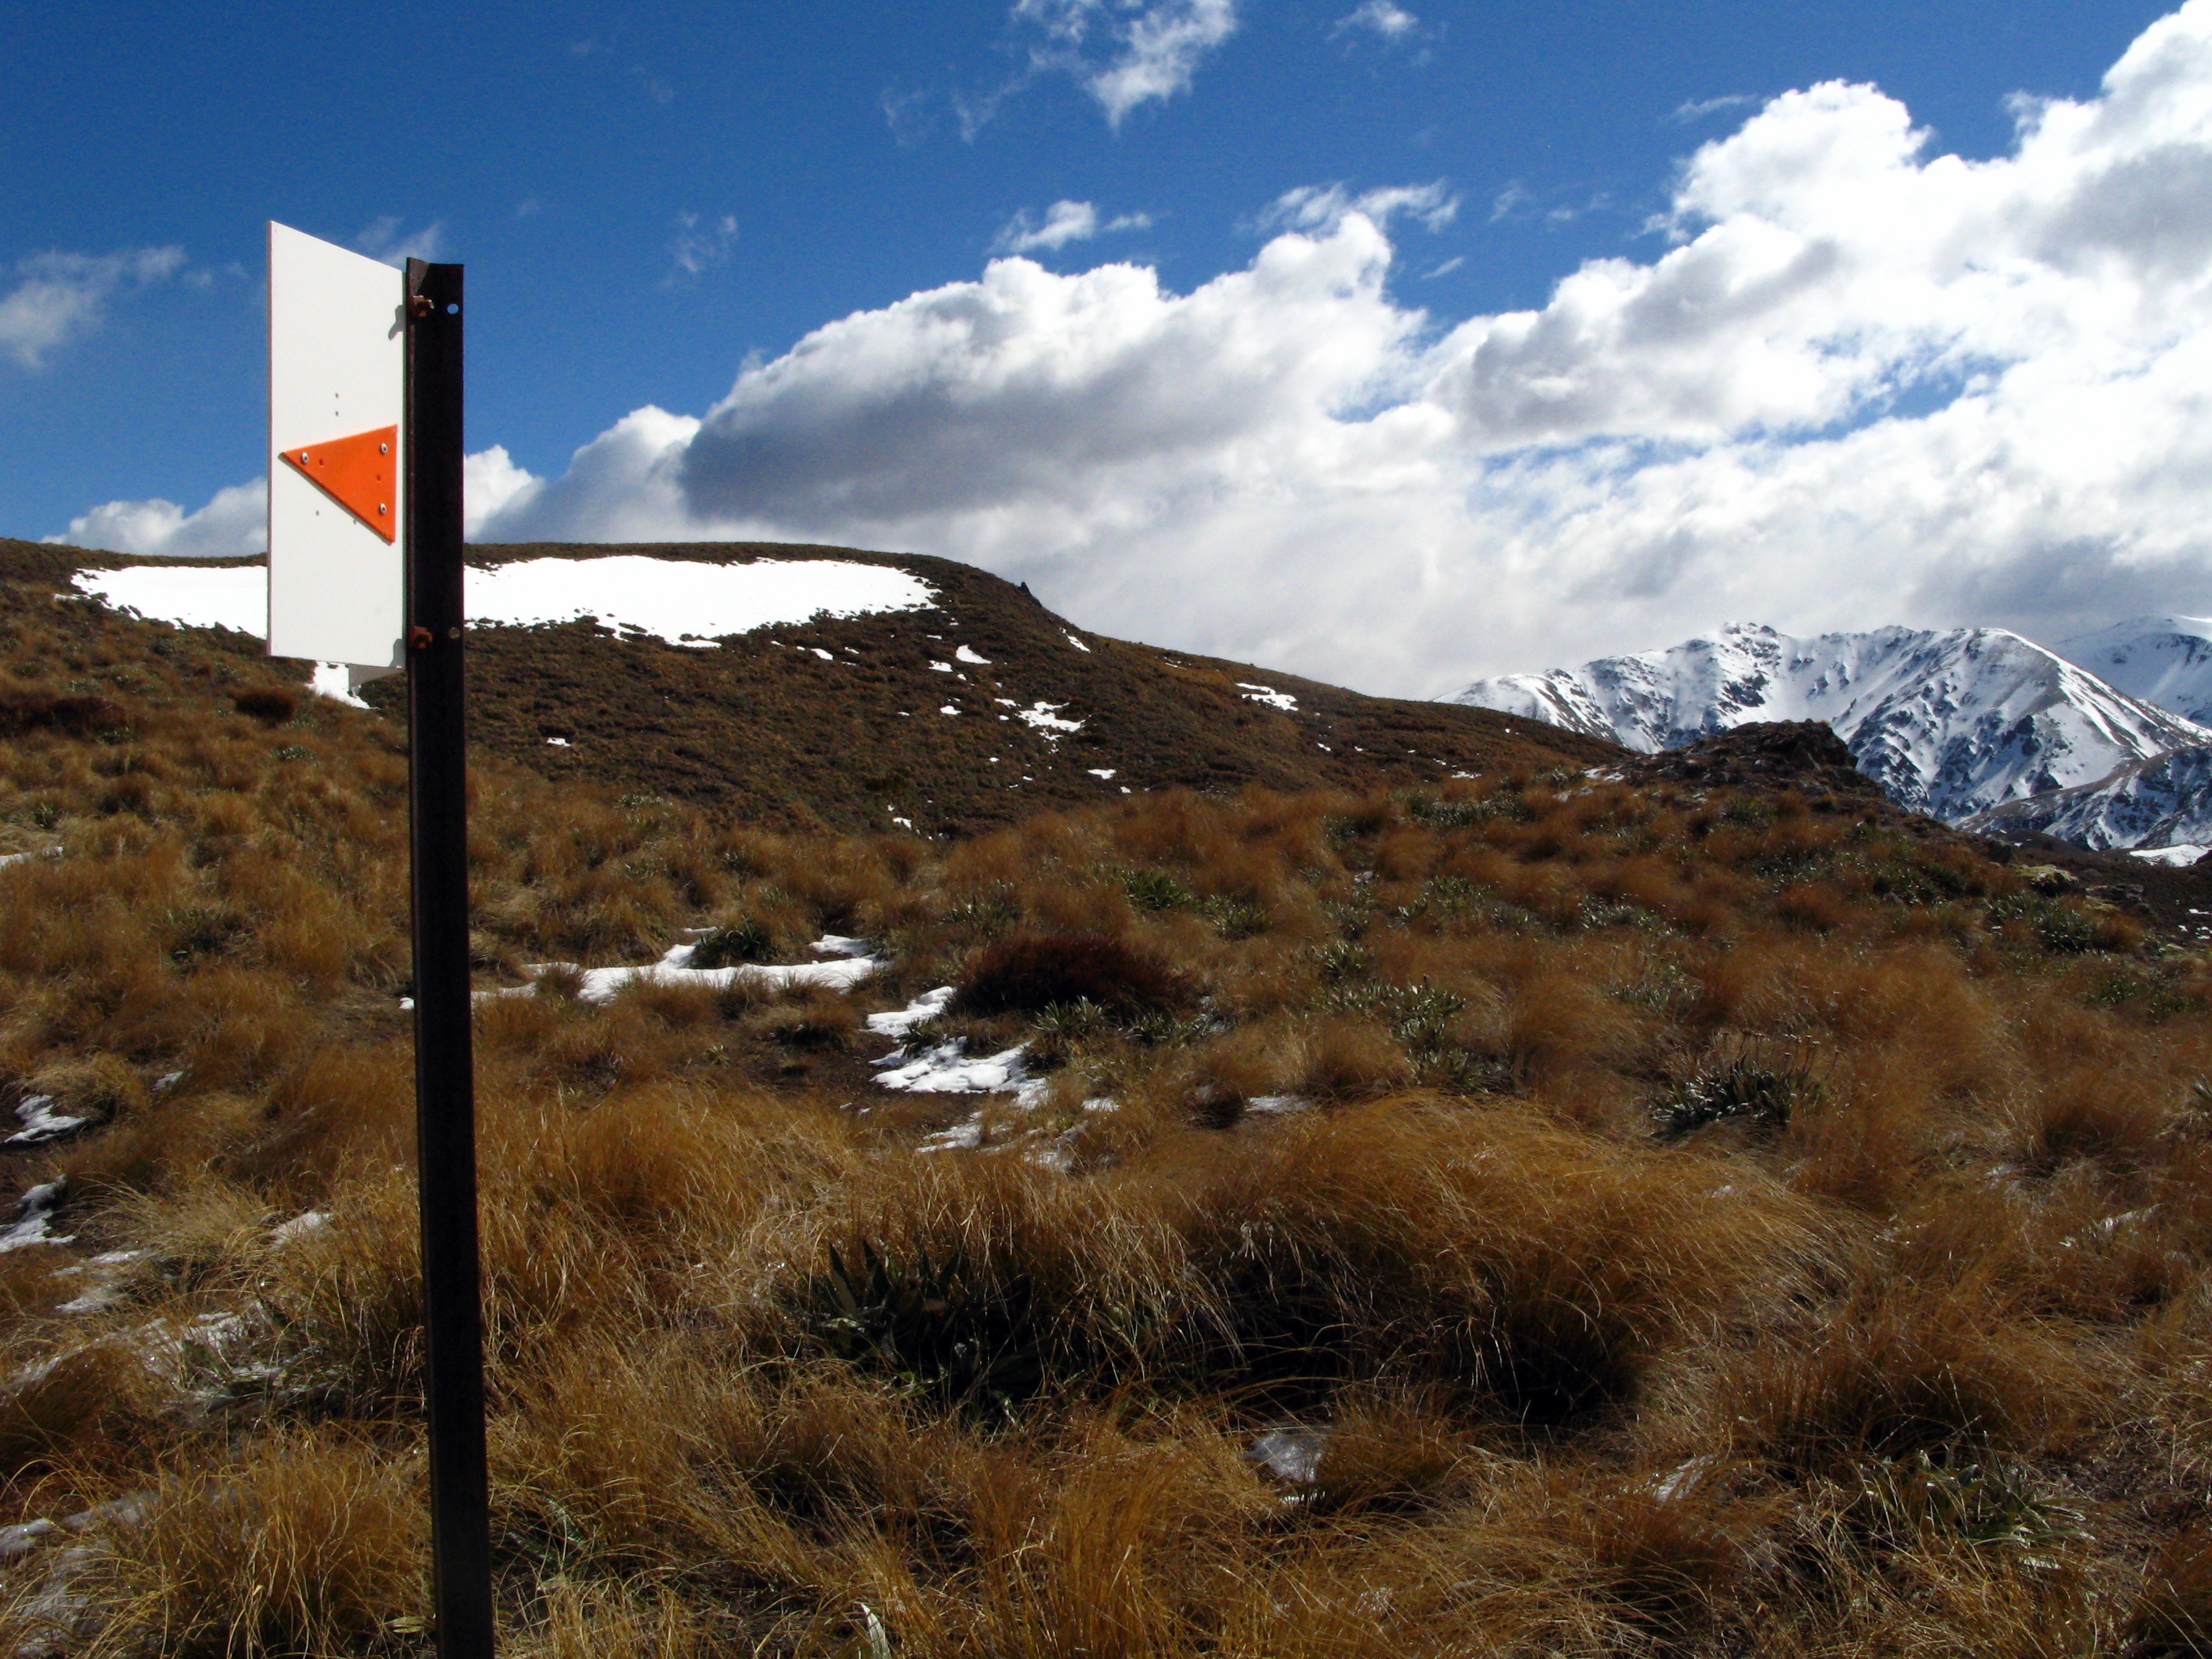
landscape, nature, path, wilderness, mountain, snow, cloud, people, trail, hill, adventure, wind, mountain range, walk, sign, hike, mountain top, ridge, summit, new zealand, plateau, fell, top, tundra, landform, climbing mountain, geographical feature, mountainous landforms